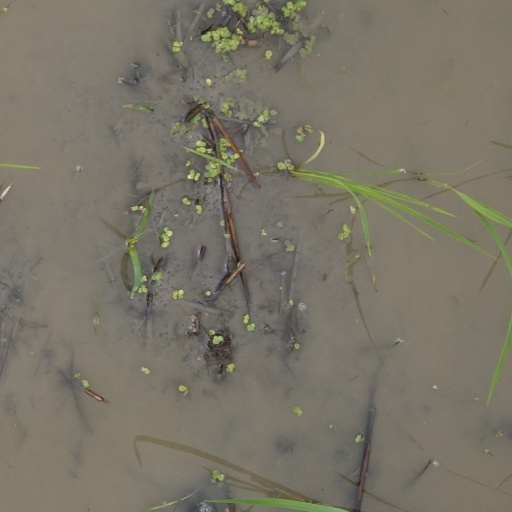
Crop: rice